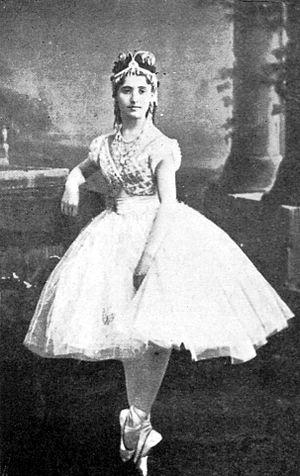
Le ballet de l’Opéra national de Paris est l'une des plus prestigieuses et la plus ancienne des compagnies de danse classique du monde.